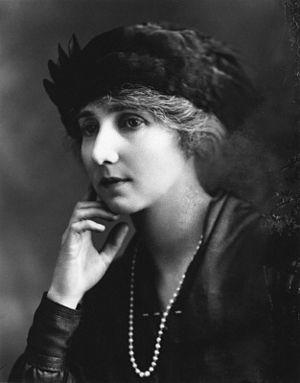
Lucy Noël Leslie Martha Dyer-Edwardes était une comtesse écossaise, connue pour avoir survécu au naufrage du Titanic.